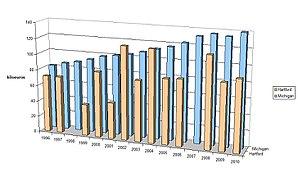
Coût moyen de la construction d'une habitation, à Hartford (Michigan) et dans l'Etat du Michigan (Etats-Unis).
Hartford est une ville du comté de Van Buren, dans l'État du Michigan.